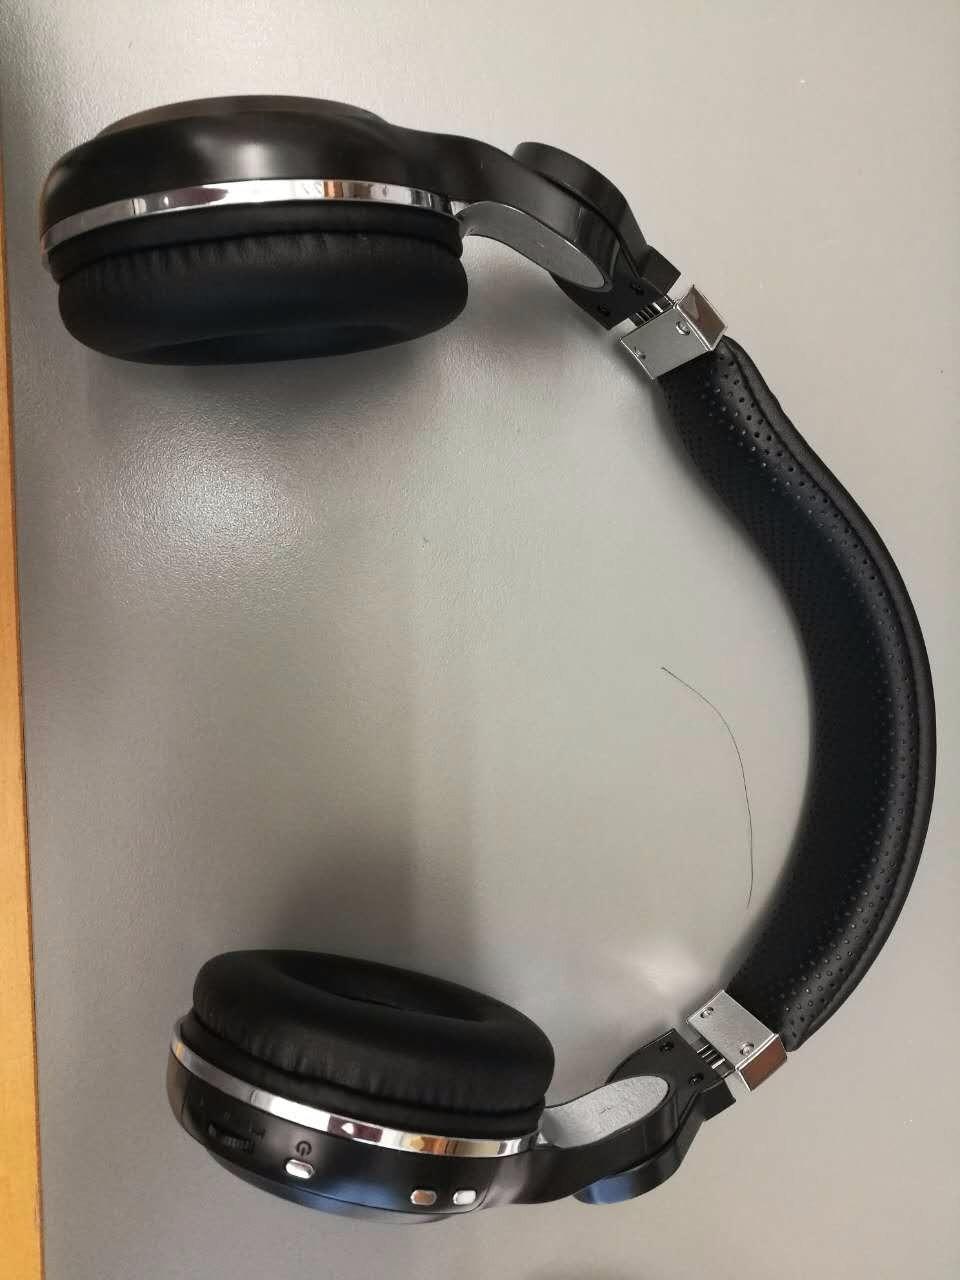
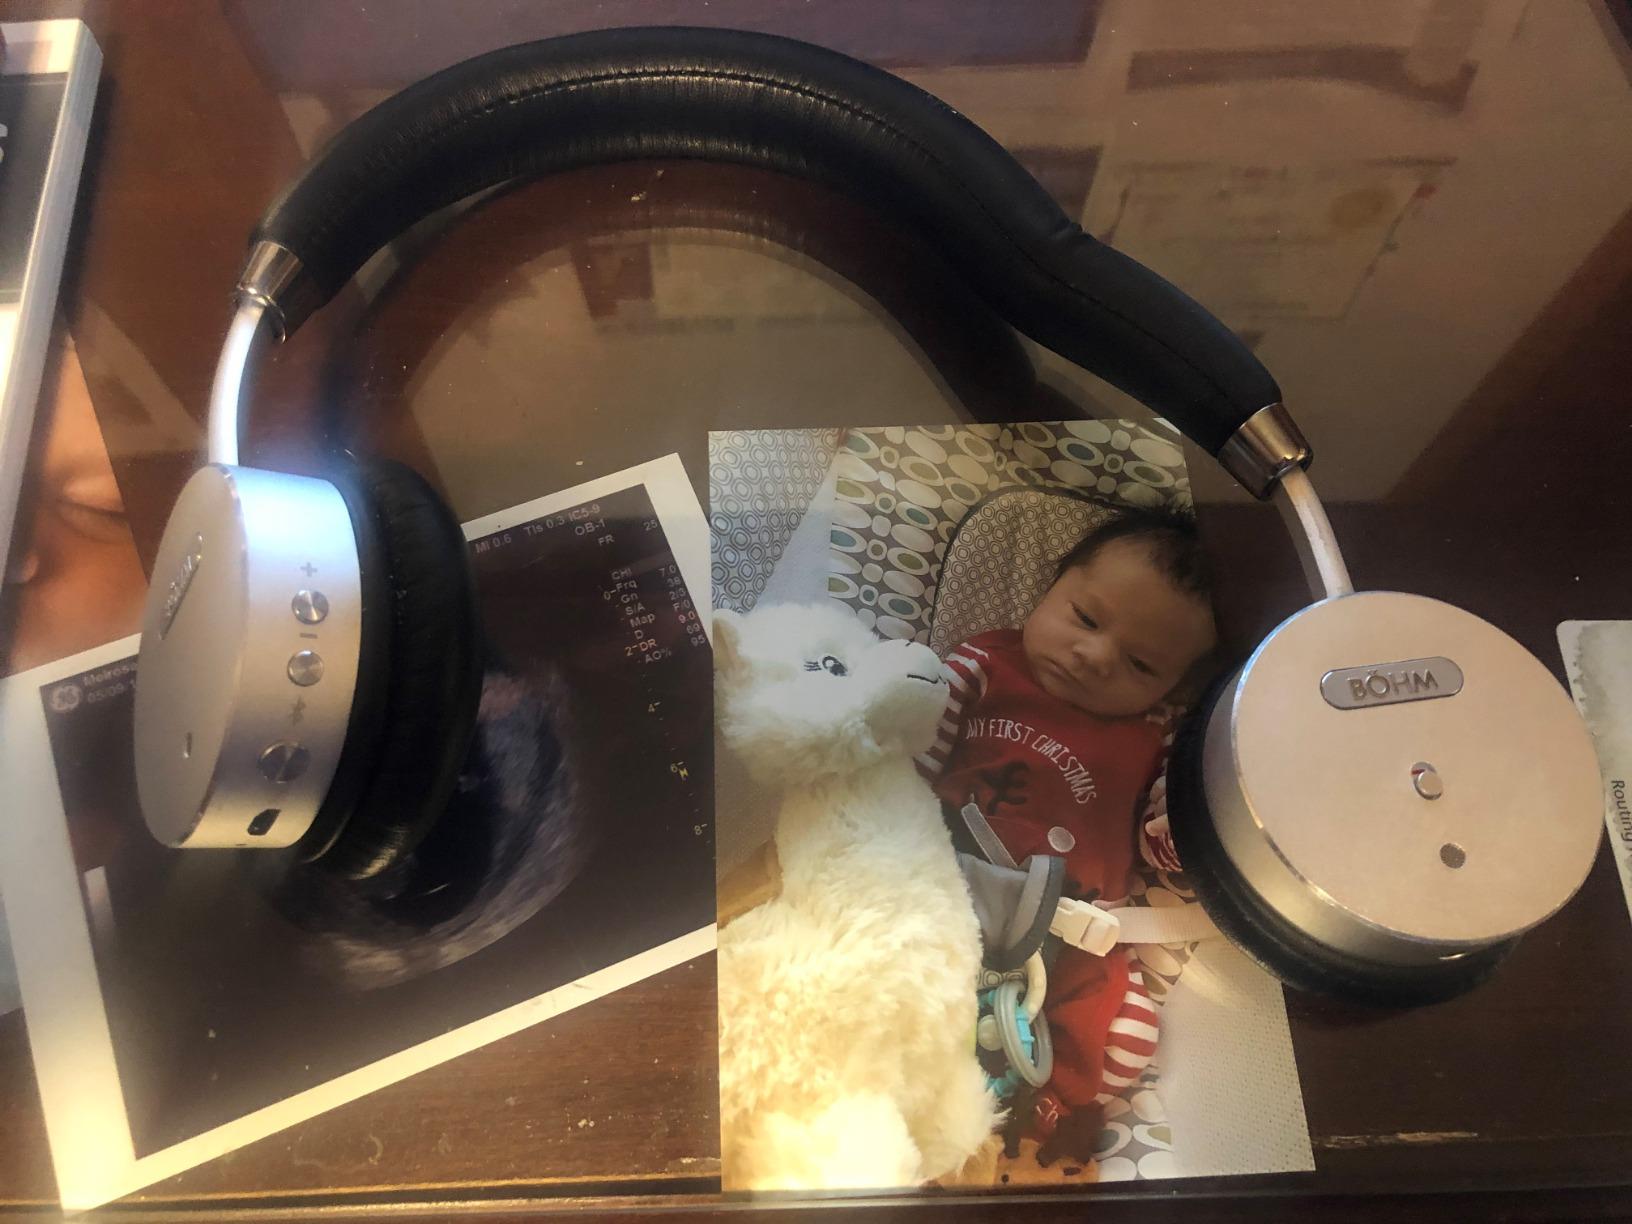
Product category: headphones
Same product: no